Ralph Dunning Smyth

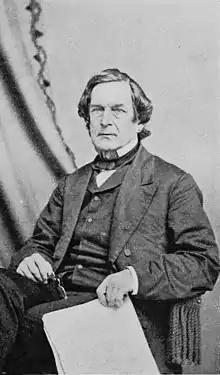
Ralph Dunning Smith

Smyth was born in Southbury, Connecticut on October 24, 1804. He was the son of Richard and Lovine (Hebert) Smith. He was fitted for college under John H. Lathrop, at the Weston (now Easton) Academy. He graduated from Yale College in 1827. On the completion of his collegiate course he began the study of law with Hon. Edward Hinman, of Southbury, and Heman Birch, Esq, of Brookfield, finishing his course in the Yale Law School, then under the care of Judges David Daggett and Samuel Johnson Hitchcock. He was admitted to the bar in 1831, and immediately settled in Guilford, Conn., where he spent the rest of his life. In January, 1844, he was appointed judge of the Probate Court. In 1859 he represented his adopted town in the Connecticut General Assembly. From 1848 to 1854, he was engaged in chartering, constructing, and conducting the New Haven and New London, and the New London and Stonington railroads. He earned the reputation of a thorough office-lawyer, conscientious in the performance of his professional duties. His favorite outside studies were in the departments of history and genealogy, and of English literature. His collection, in manuscript, of genealogies of the families of Guilford, and of their ramifications in the Connecticut Valley, is very large and valuable. The lives of the early graduates of Yale also claimed much of his spare time, and he left in manuscript a series of more or less complete biographical sketches of these, from the beginning to the class of 1767. The sketches of the graduates of the first eight years were printed in the "College Courant" in 1868.